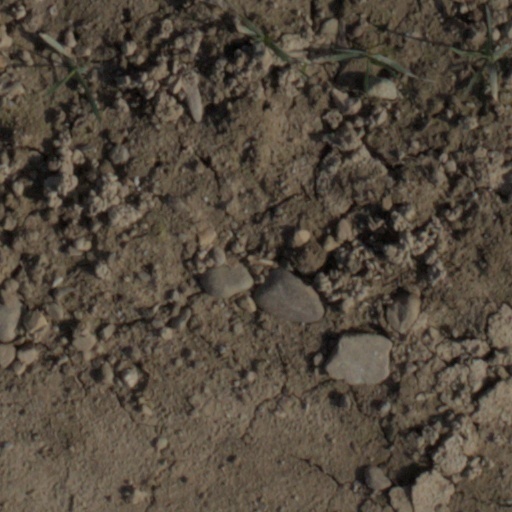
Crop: wheat